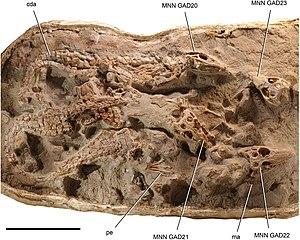
Araripesuchus est un genre éteint de crocodyliformes, un clade qui comprend les crocodiliens modernes et leurs plus proches parents fossiles. Il est généralement rattaché au sous-ordre des Notosuchia et à la famille des Uruguaysuchidae. Ses différentes espèces sont connues dans le Crétacé d'Amérique du sud et d'Afrique, de l'Albien au Maastrichtien, soit il y a environ entre 113 et 66 Ma.
Les Uruguaysuchidae, uruguaysuchidés en français, forment une famille éteinte de crocodyliformes, du sous-ordre des Notosuchia. Ses différentes espèces sont connues dans le Crétacé d'Amérique du sud et d'Afrique, de l'Aptien supérieur au Maastrichtien, soit il y a environ entre 123 et 66 Ma.